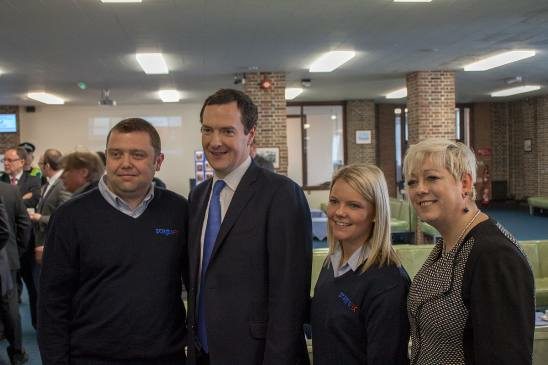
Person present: Yes